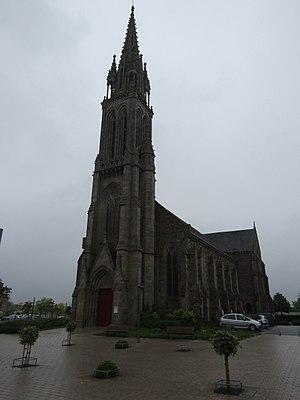
église Saint-Pierre de Ploufragan
Ploufragan [plufʁagɑ̃] est une commune française située près de Saint-Brieuc en Bretagne dans le département des Côtes-d'Armor.
La liste des églises des Côtes-d'Armor recense de la manière la plus complète possible les églises, cathédrales et basiliques situées dans le département français des Côtes-d'Armor.